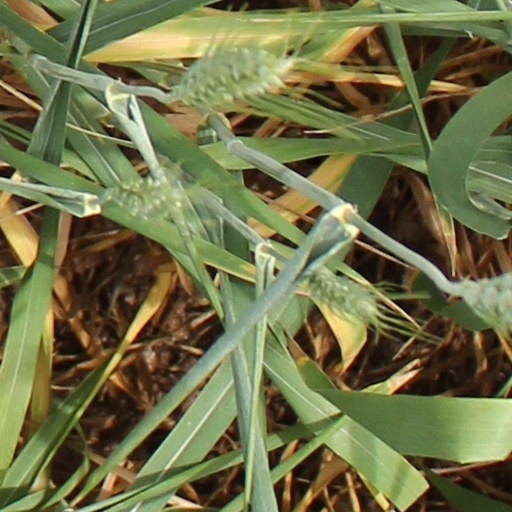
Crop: wheat